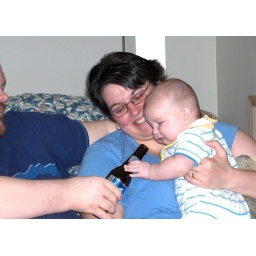
AJ was very interested in that brown bottle Daddy was drinking from...